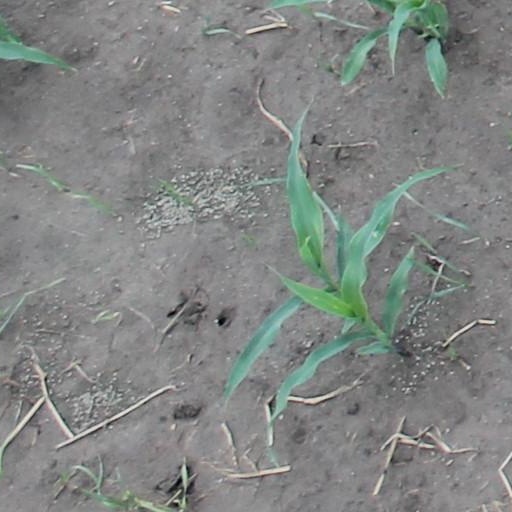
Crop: maize; corn